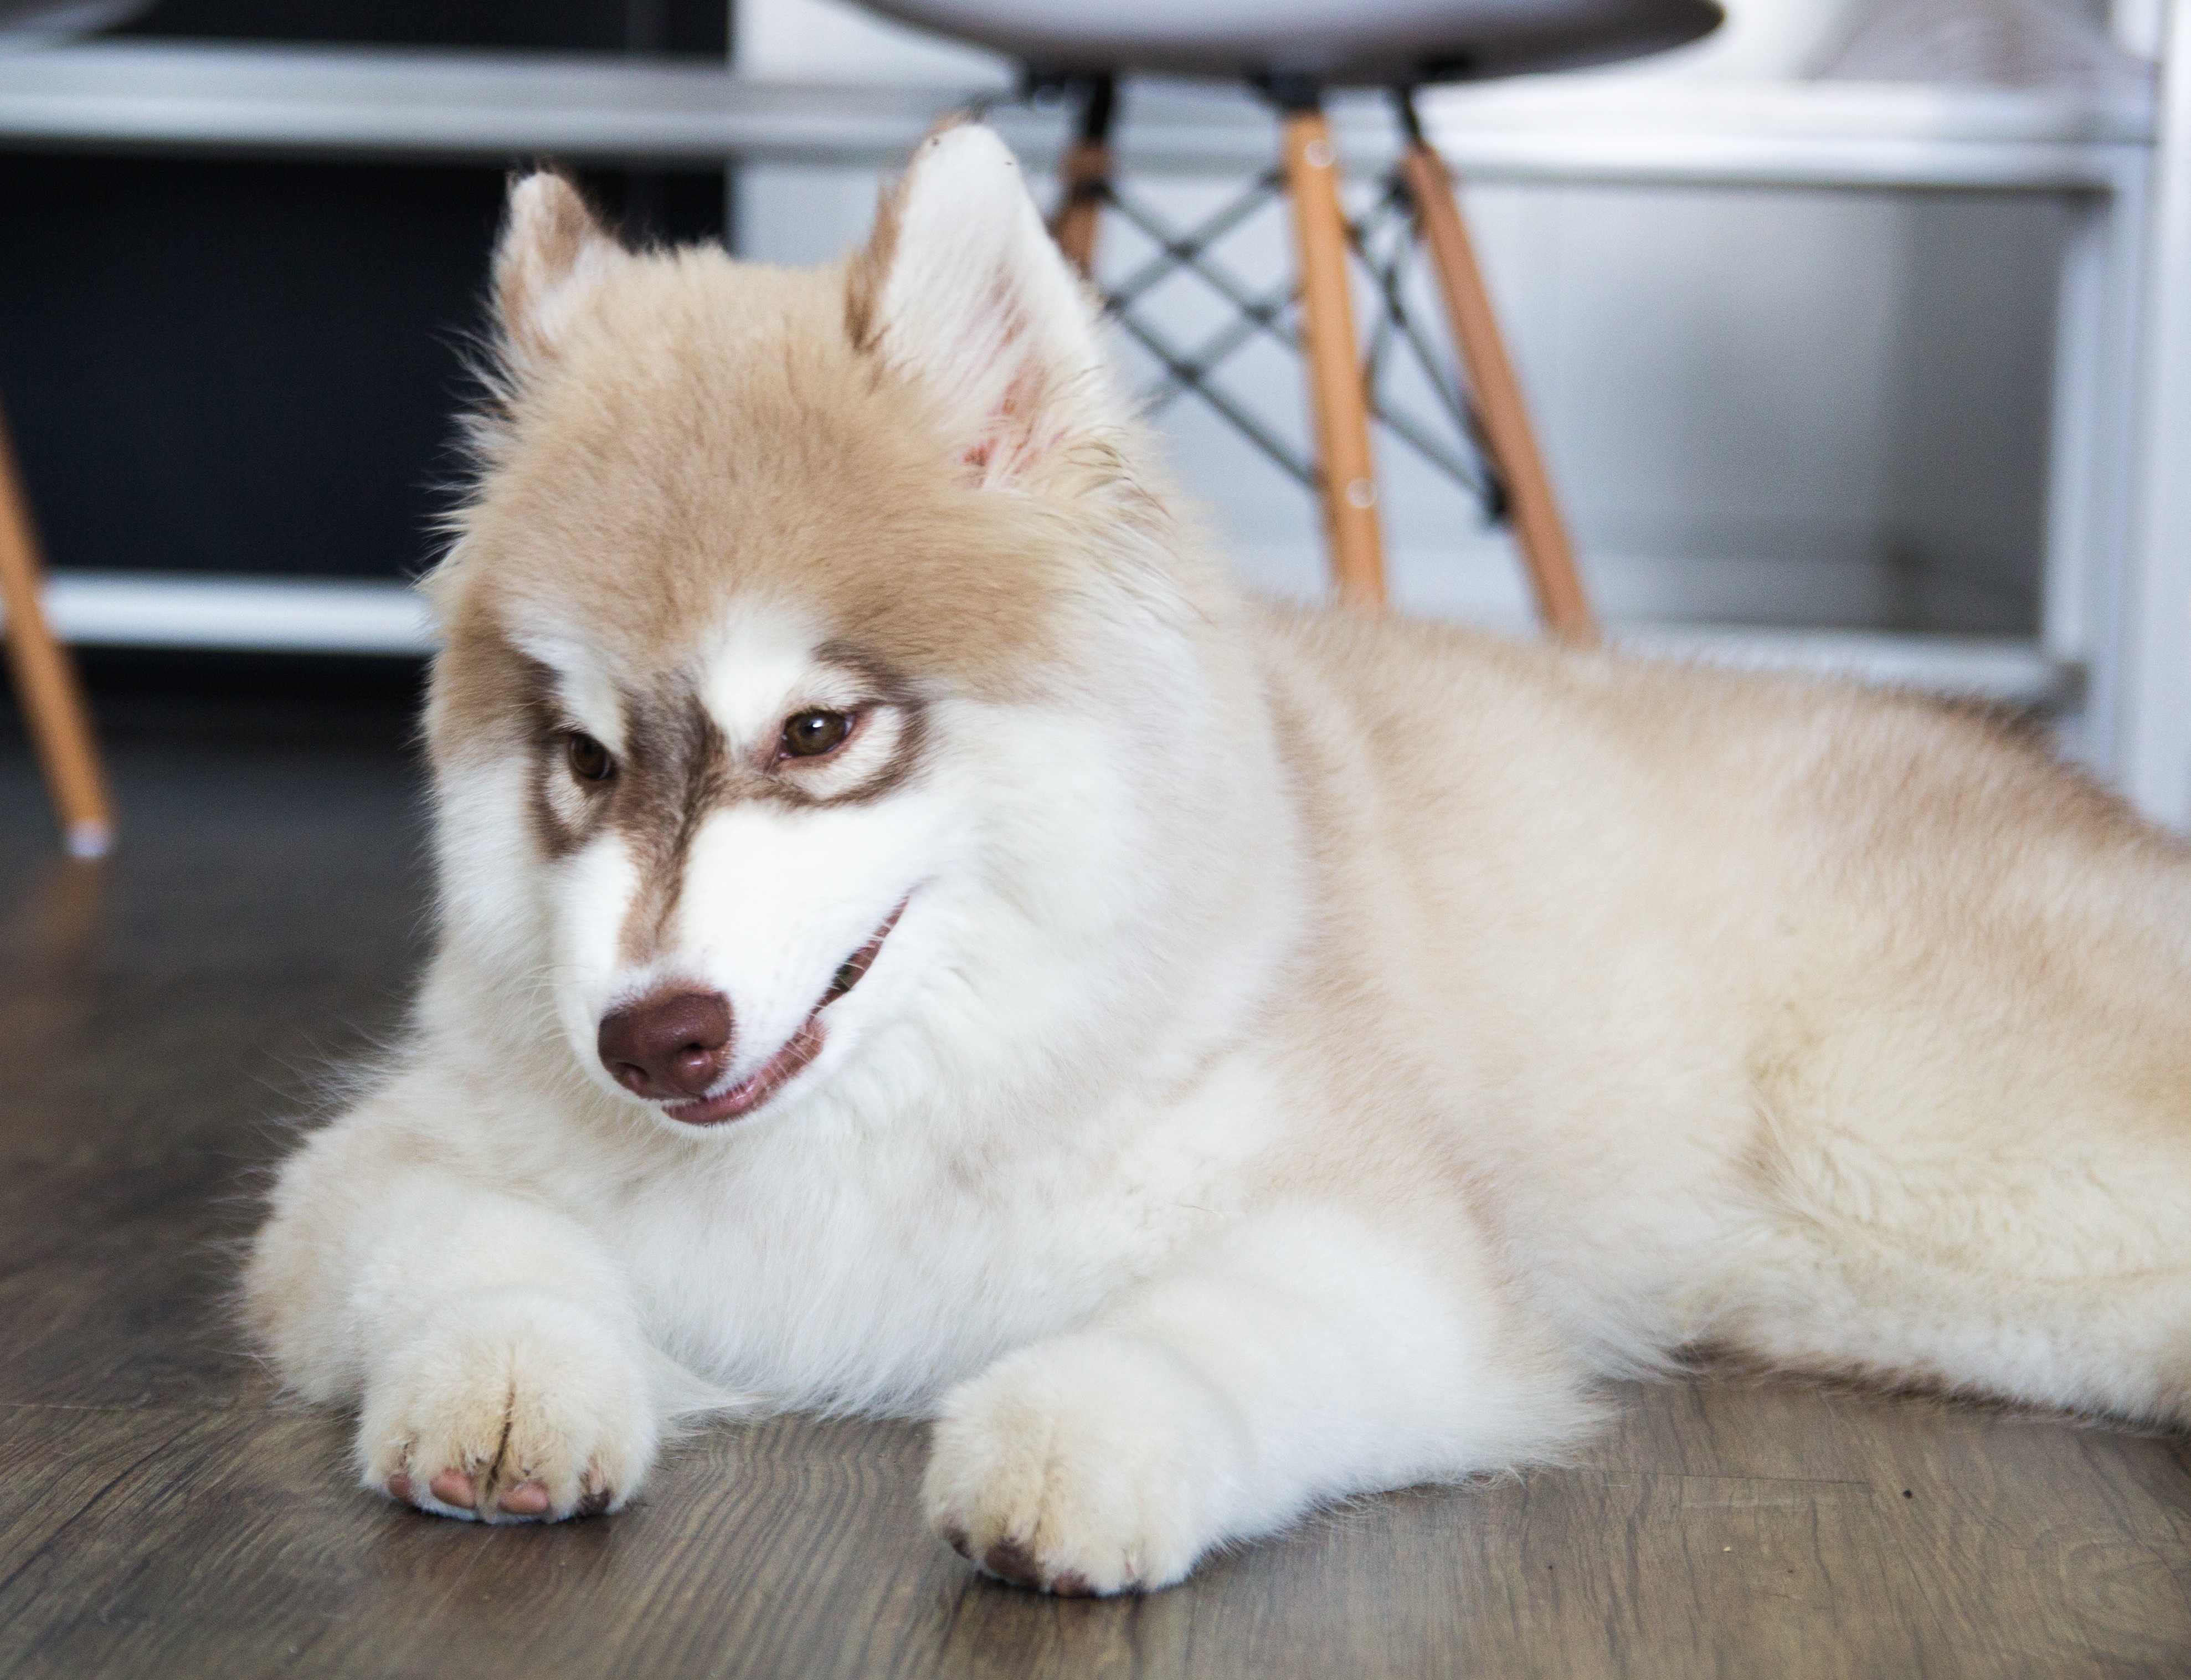
white, puppy, dog, animal, cute, pet, young, small, mammal, husky, eyes, furry, vertebrate, dog breed, doggy, samoyed, akita inu, siberian husky, alaskan malamute, dog like mammal, carnivoran, dog breed group, greenland dog, miniature siberian husky, alaskan klee kai, icelandic sheepdog, german spitz mittel, japanese spitz, american eskimo dog, german spitz, german spitz klein, volpino italiano, canadian eskimo dog